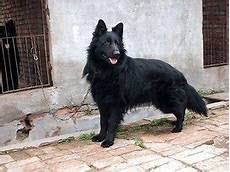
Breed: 227-n000070-groenendael